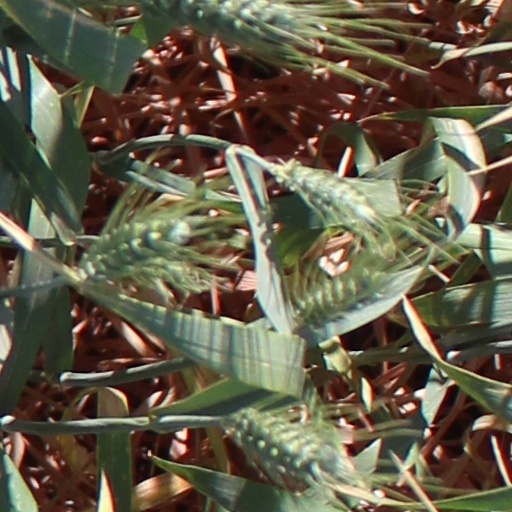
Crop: wheat